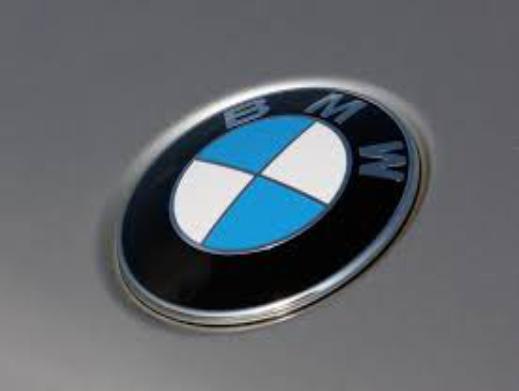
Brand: BMW
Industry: Transportation